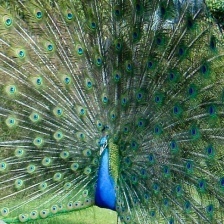
Species: PEACOCK
Scientific name: PAVO CRISTATUS